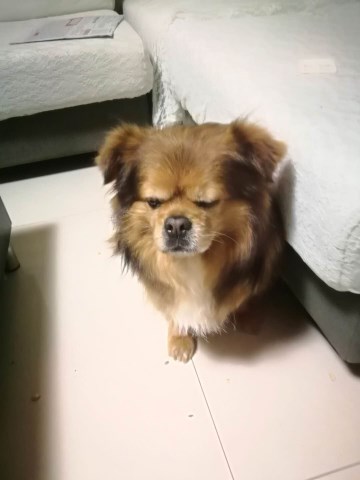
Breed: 480-n000125-Pekinese